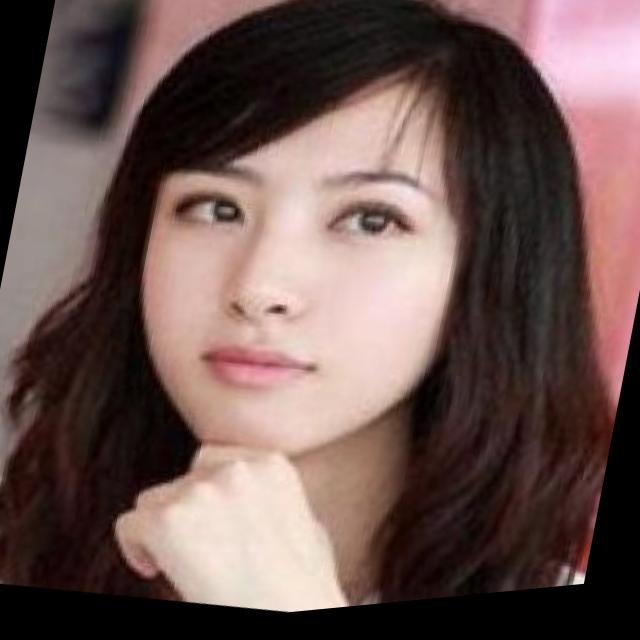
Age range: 21-44